Butters-Avery House

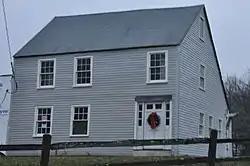

The Butters-Avery House is a historic First Period house located in Wilmington, Massachusetts.